Lara Mussell Savage

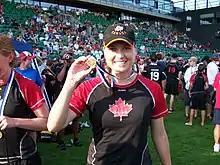
Lara Mussell Savage at the 2004 World Ultimate Championships in Turku, Finland. August 7, 2004.

Lara Mussell Savage is a world champion in Ultimate, earning a gold medal in both 2000 and 2004, as well as bronze medals in 1998 and 2008. Leading up to 2010, Lara was a part of the Vancouver Organizing Committee for the 2010 Olympic & Paralympic Winter Games (VANOC) as Project Manager for Aboriginal Sport and Youth. Previous to this, she was the Operations Manager for the Air Canada PGA Tour Championship. Adding to her resume, in 2015 Mussell Savage became an ambassador for viaSport’s Gender Equity #LevelTheField campaign promoting gender equity in sport and became a Trustee for the British Columbia (BC) Sports Hall of Fame & Museum.